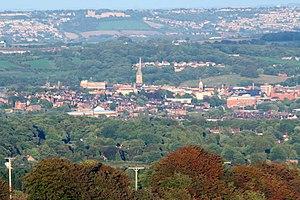
Chesterfield est une ville britannique située dans le Derbyshire, en Angleterre. La ville, située au sein d'une agglomération d'environ 100 000 habitants comporte une population estimée à 72 000 habitants.